Burmese cuisine

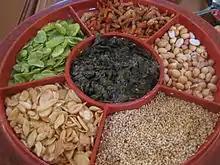
"Laphet", served in a traditional lacquer tray called "laphet ok".

Burmese cuisine is typified by a wide-ranging array of dishes, including traditional Burmese curries and stews, Burmese salads, accompanied by soups and a medley of vegetables that are traditionally eaten with white rice. Burmese curries are generally distinguished from other Southeast Asian curries in the former's prominent use of an aromatic trio of garlic, shallots, and ginger (in common with South Asian curries), and the general lack of coconut milk.